Healthcare in Senegal

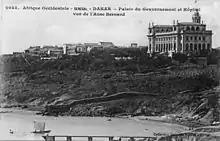
Dakar Government Palace and Hospital, circa 1920.

Senegal's health system is pyramidal, with three main parts: a central level, a regional level, and a peripheral level. The central level contains the minister's office, branches, and related services. The regional level is known as the "medical region", an administrative region that addresses healthcare services within a given region. The peripheral level is known as the "health district", with each district having at least one health center and a network of smaller centers.